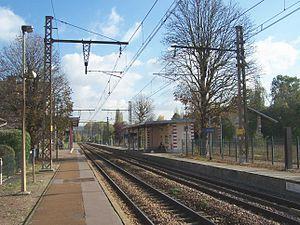
La gare de Jouy-en-Josas est une gare ferroviaire française de la ligne de la grande ceinture de Paris, située sur le territoire de la commune de Jouy-en-Josas.